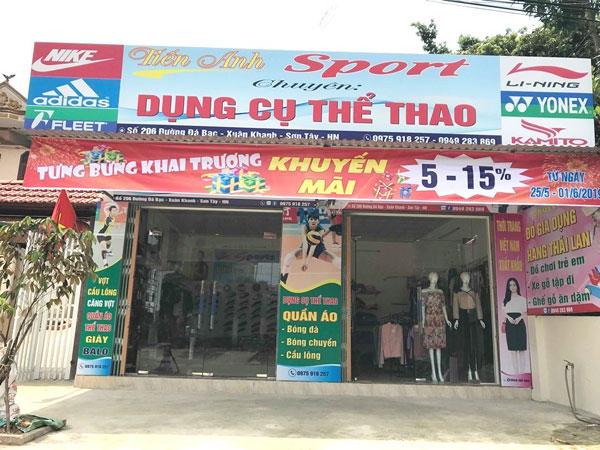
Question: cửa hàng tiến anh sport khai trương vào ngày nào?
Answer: cửa hàng khai trương vào ngày 25 tháng 5